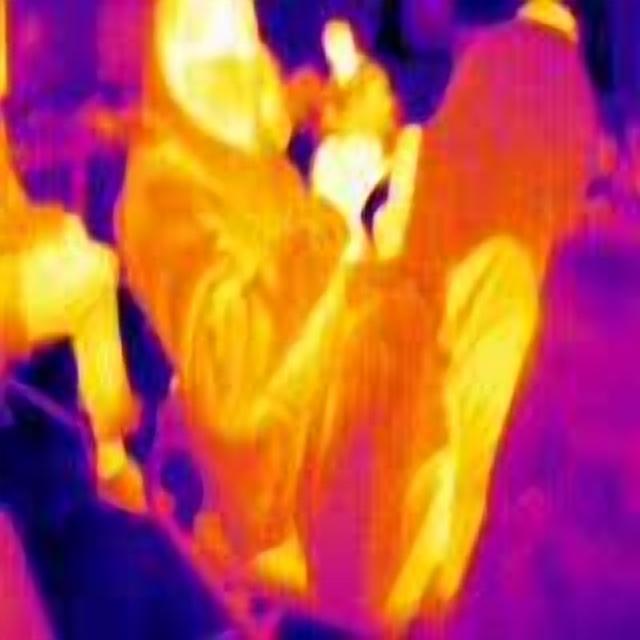
Detected objects:
label: person
label: person
label: person
label: person